Rock Master

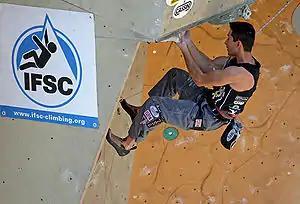

Rock Master is an international competition climbing event that is held every year in Arco, Italy. The event takes place in two rounds: the first is an on-sight session and the second is called "after work". The final classification is given by the sum of the two events. On Friday the athletes are given a chance to survey the work route, and the actual climbing takes place on Saturday and Sunday. At the competition, two prestigious awards, known as the "Oscars of climbing", are presented: the Salewa Rock Award, and the La Sportiva Competition Award.